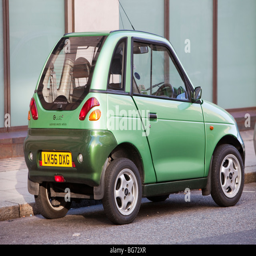
an electric car on the streets .